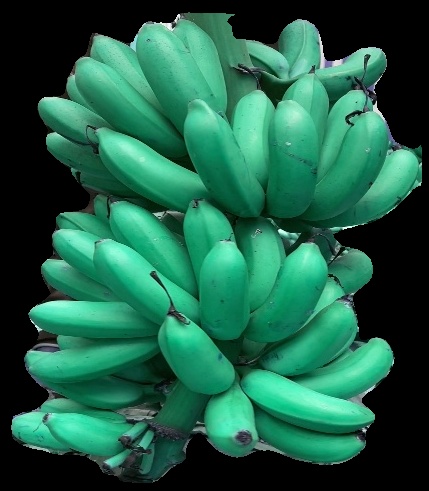
Variety: rasbale
Grade: grade1